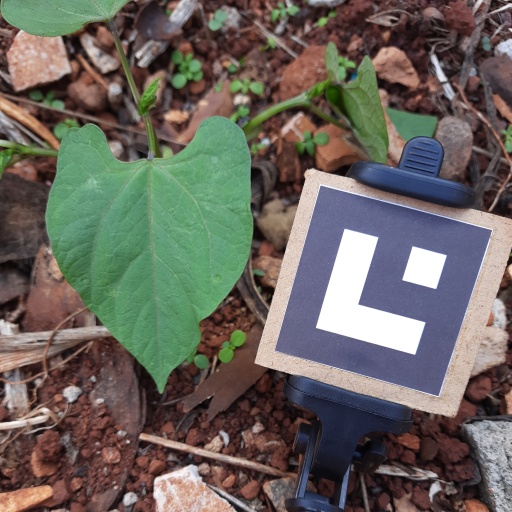
Observations: wavy surface, no eating holes, under shade